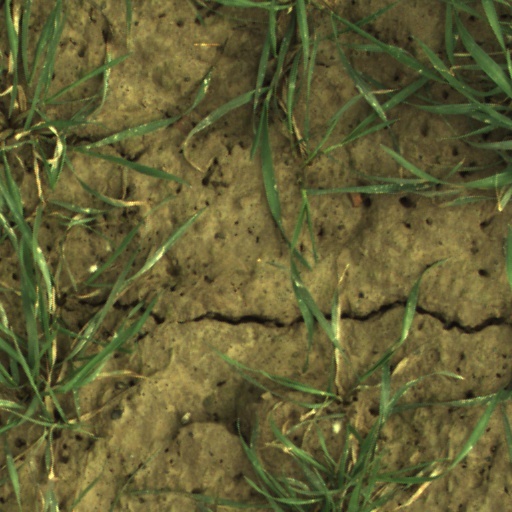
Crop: wheat